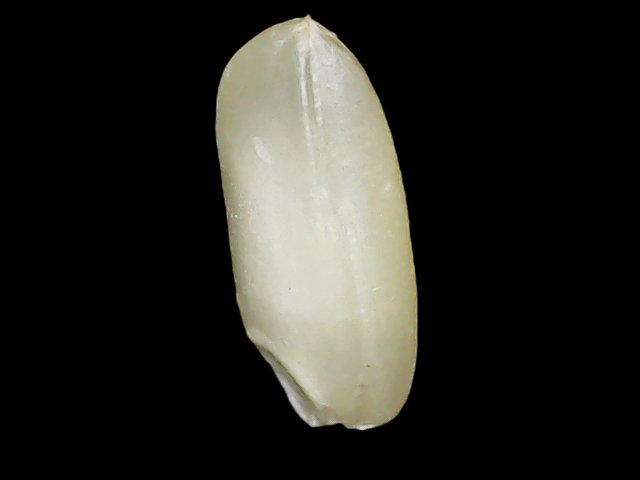
Rice variety: Binadhan10